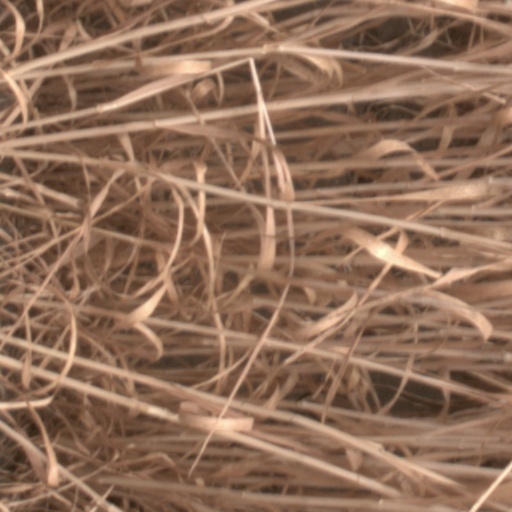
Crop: wheat